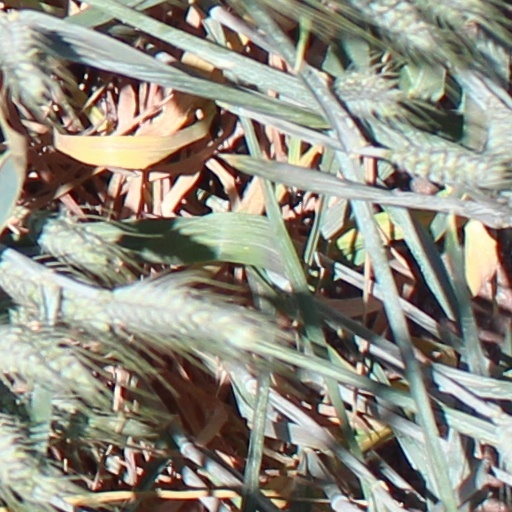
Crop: wheat